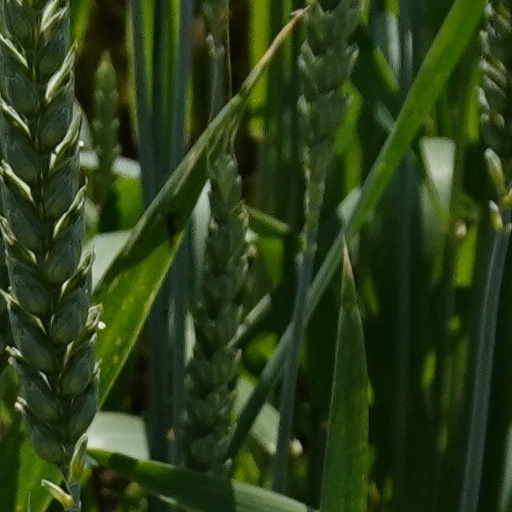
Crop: wheat